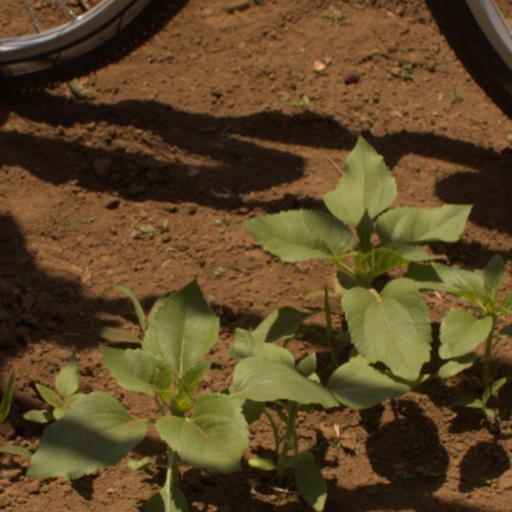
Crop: Jerusalem artichoke